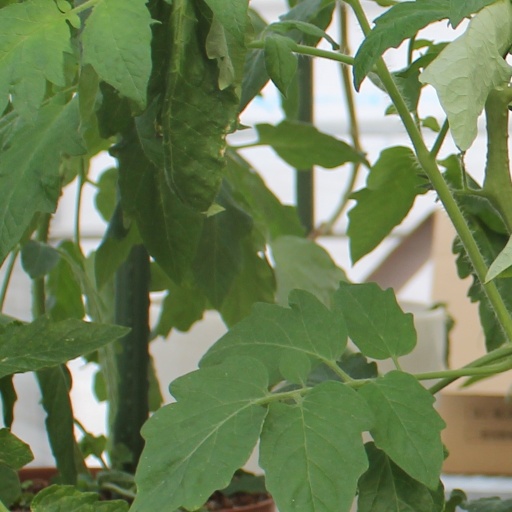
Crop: tomato